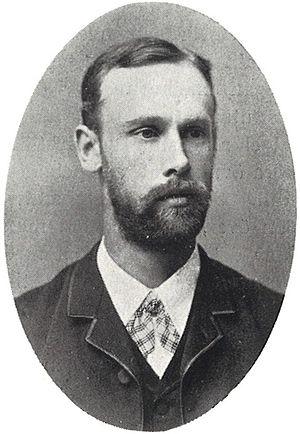
Svante Samuel Murbeck est un botaniste suédois.